Maya Ulanovskaya

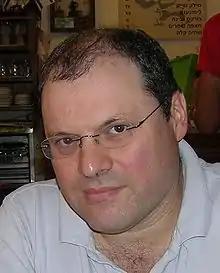
Israeli historian Alexander Yakobson (2009) is Ulanovskaya's son

In 1956, Ulanovskaya married Anatoly Yakobson; in 1959, they had a son, Alexander Yakobson. In 1973, Ulanovskaya immigrated with her husband, son, and mother to Israel.